James Herbert

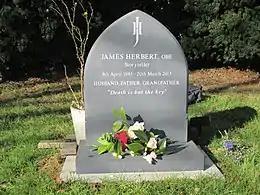
James Herbert's gravestone in the churchyard of St. Peter's, Woodmancote, West Sussex

Herbert lived in Woodmancote, near Henfield in West Sussex. He had two brothers: Peter, a retired market trader and John, an insurance broker. Herbert would write his drafts in longhand on "jumbo pads". In 1979 Herbert had to pay damages when it was ruled that he had based part of his novel "The Spear" on the work of another writer, "The Spear of Destiny" by Trevor Ravenscroft. In 2010 Herbert was honoured with the World Horror Convention Grand Master Award, presented to him by Stephen King. Later in the same year, he was appointed an Officer of the Order of the British Empire (OBE) in the 2010 Birthday Honours, presented by Prince Charles.